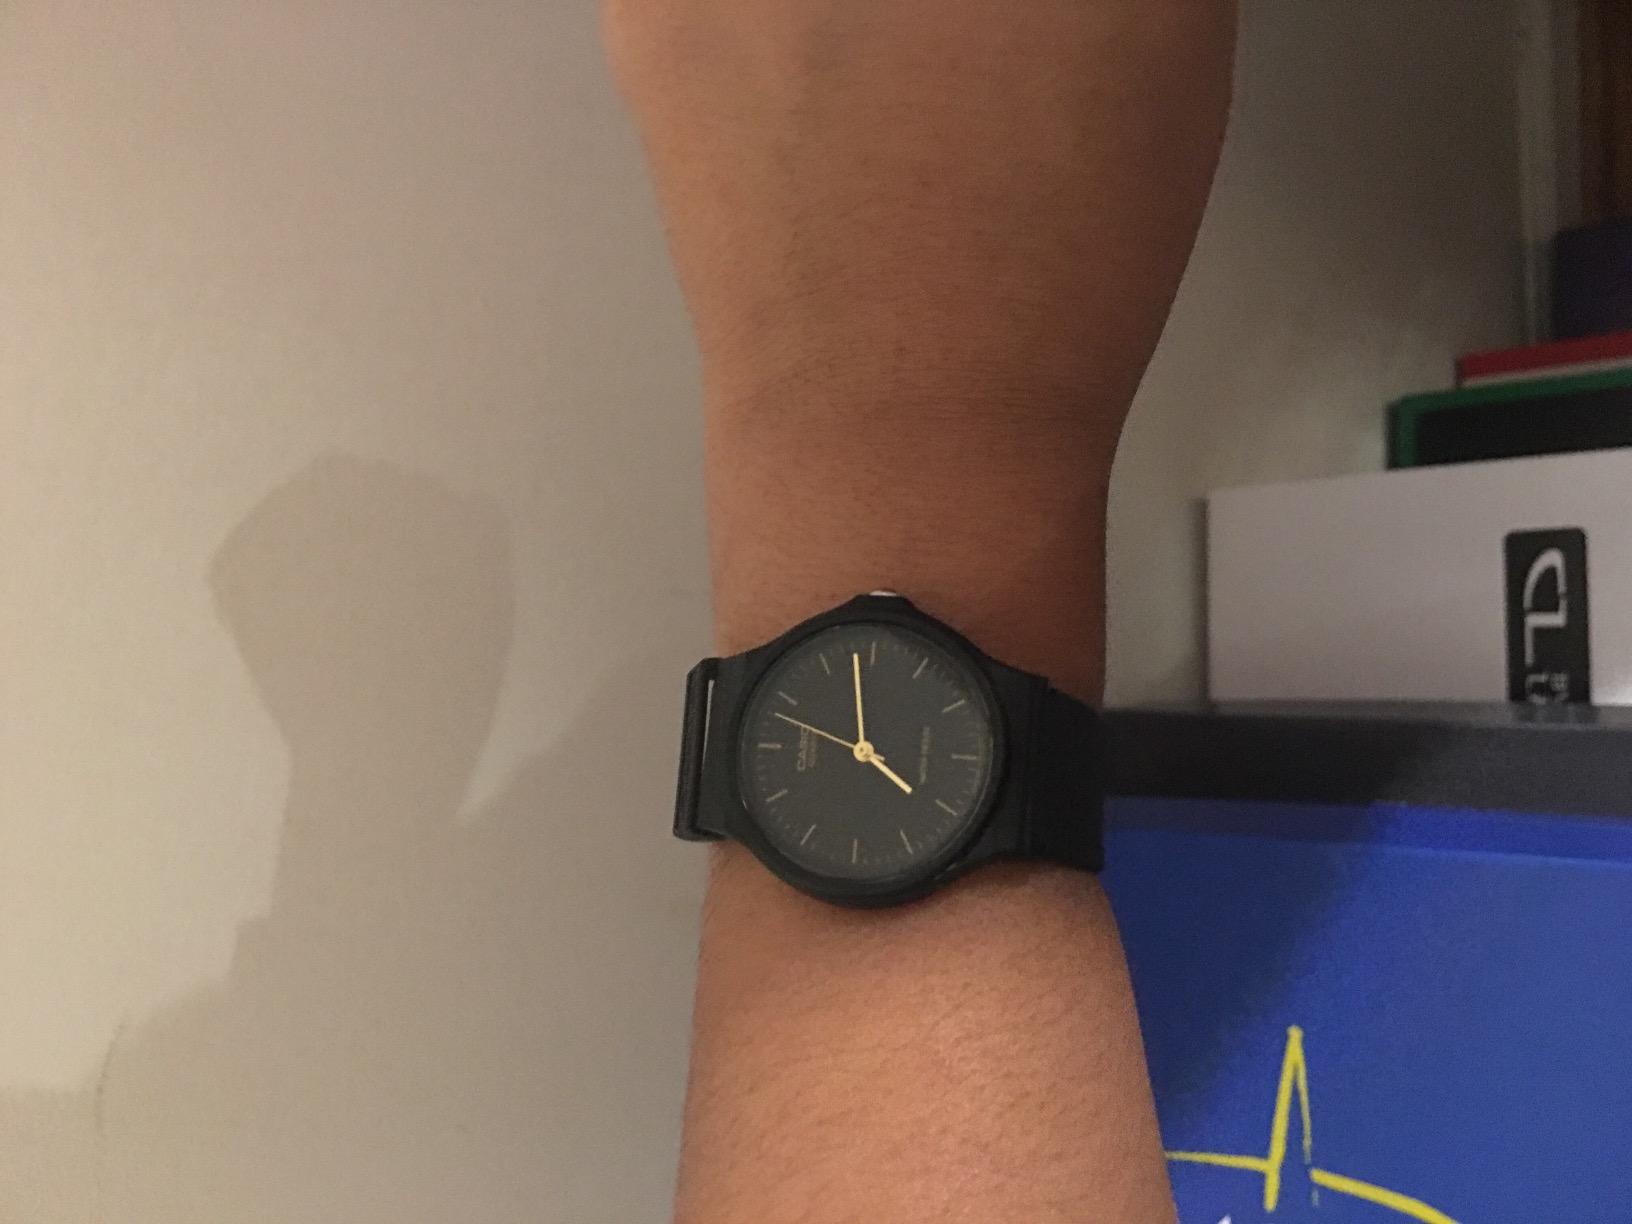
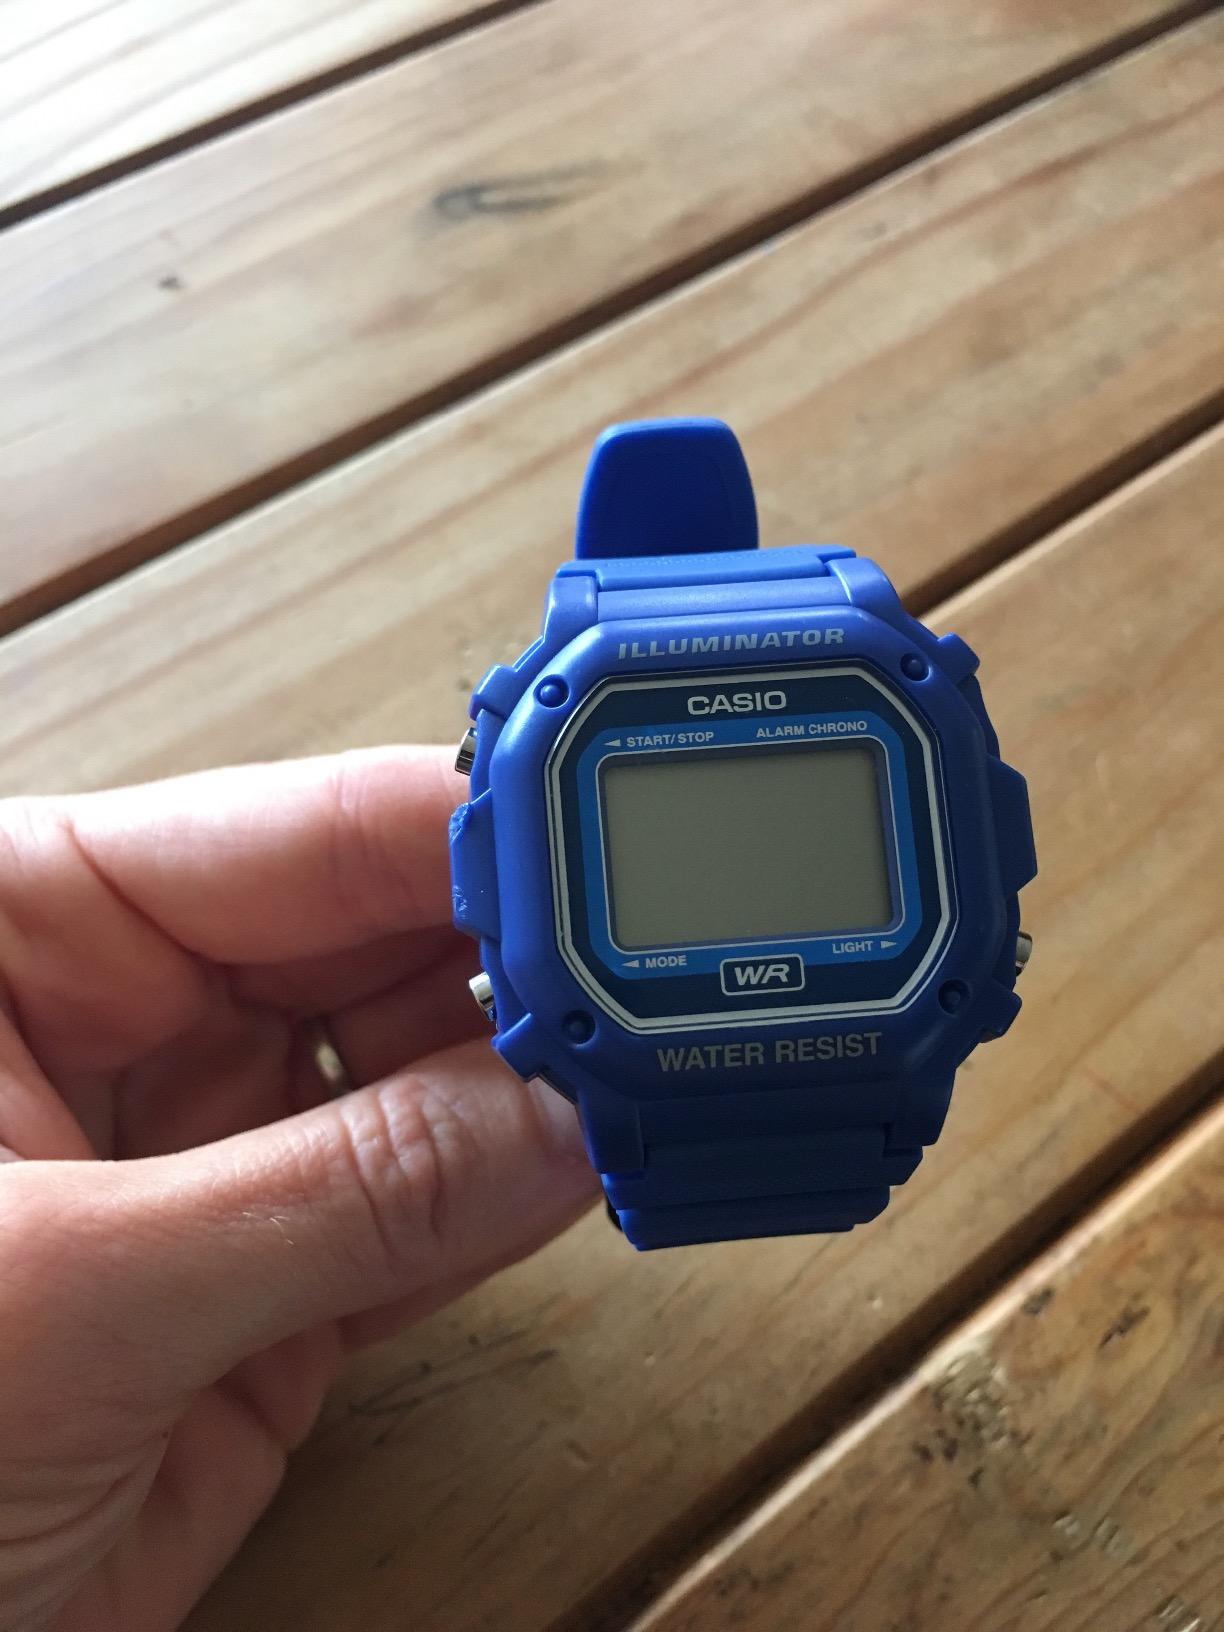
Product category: accessories_watch
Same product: no